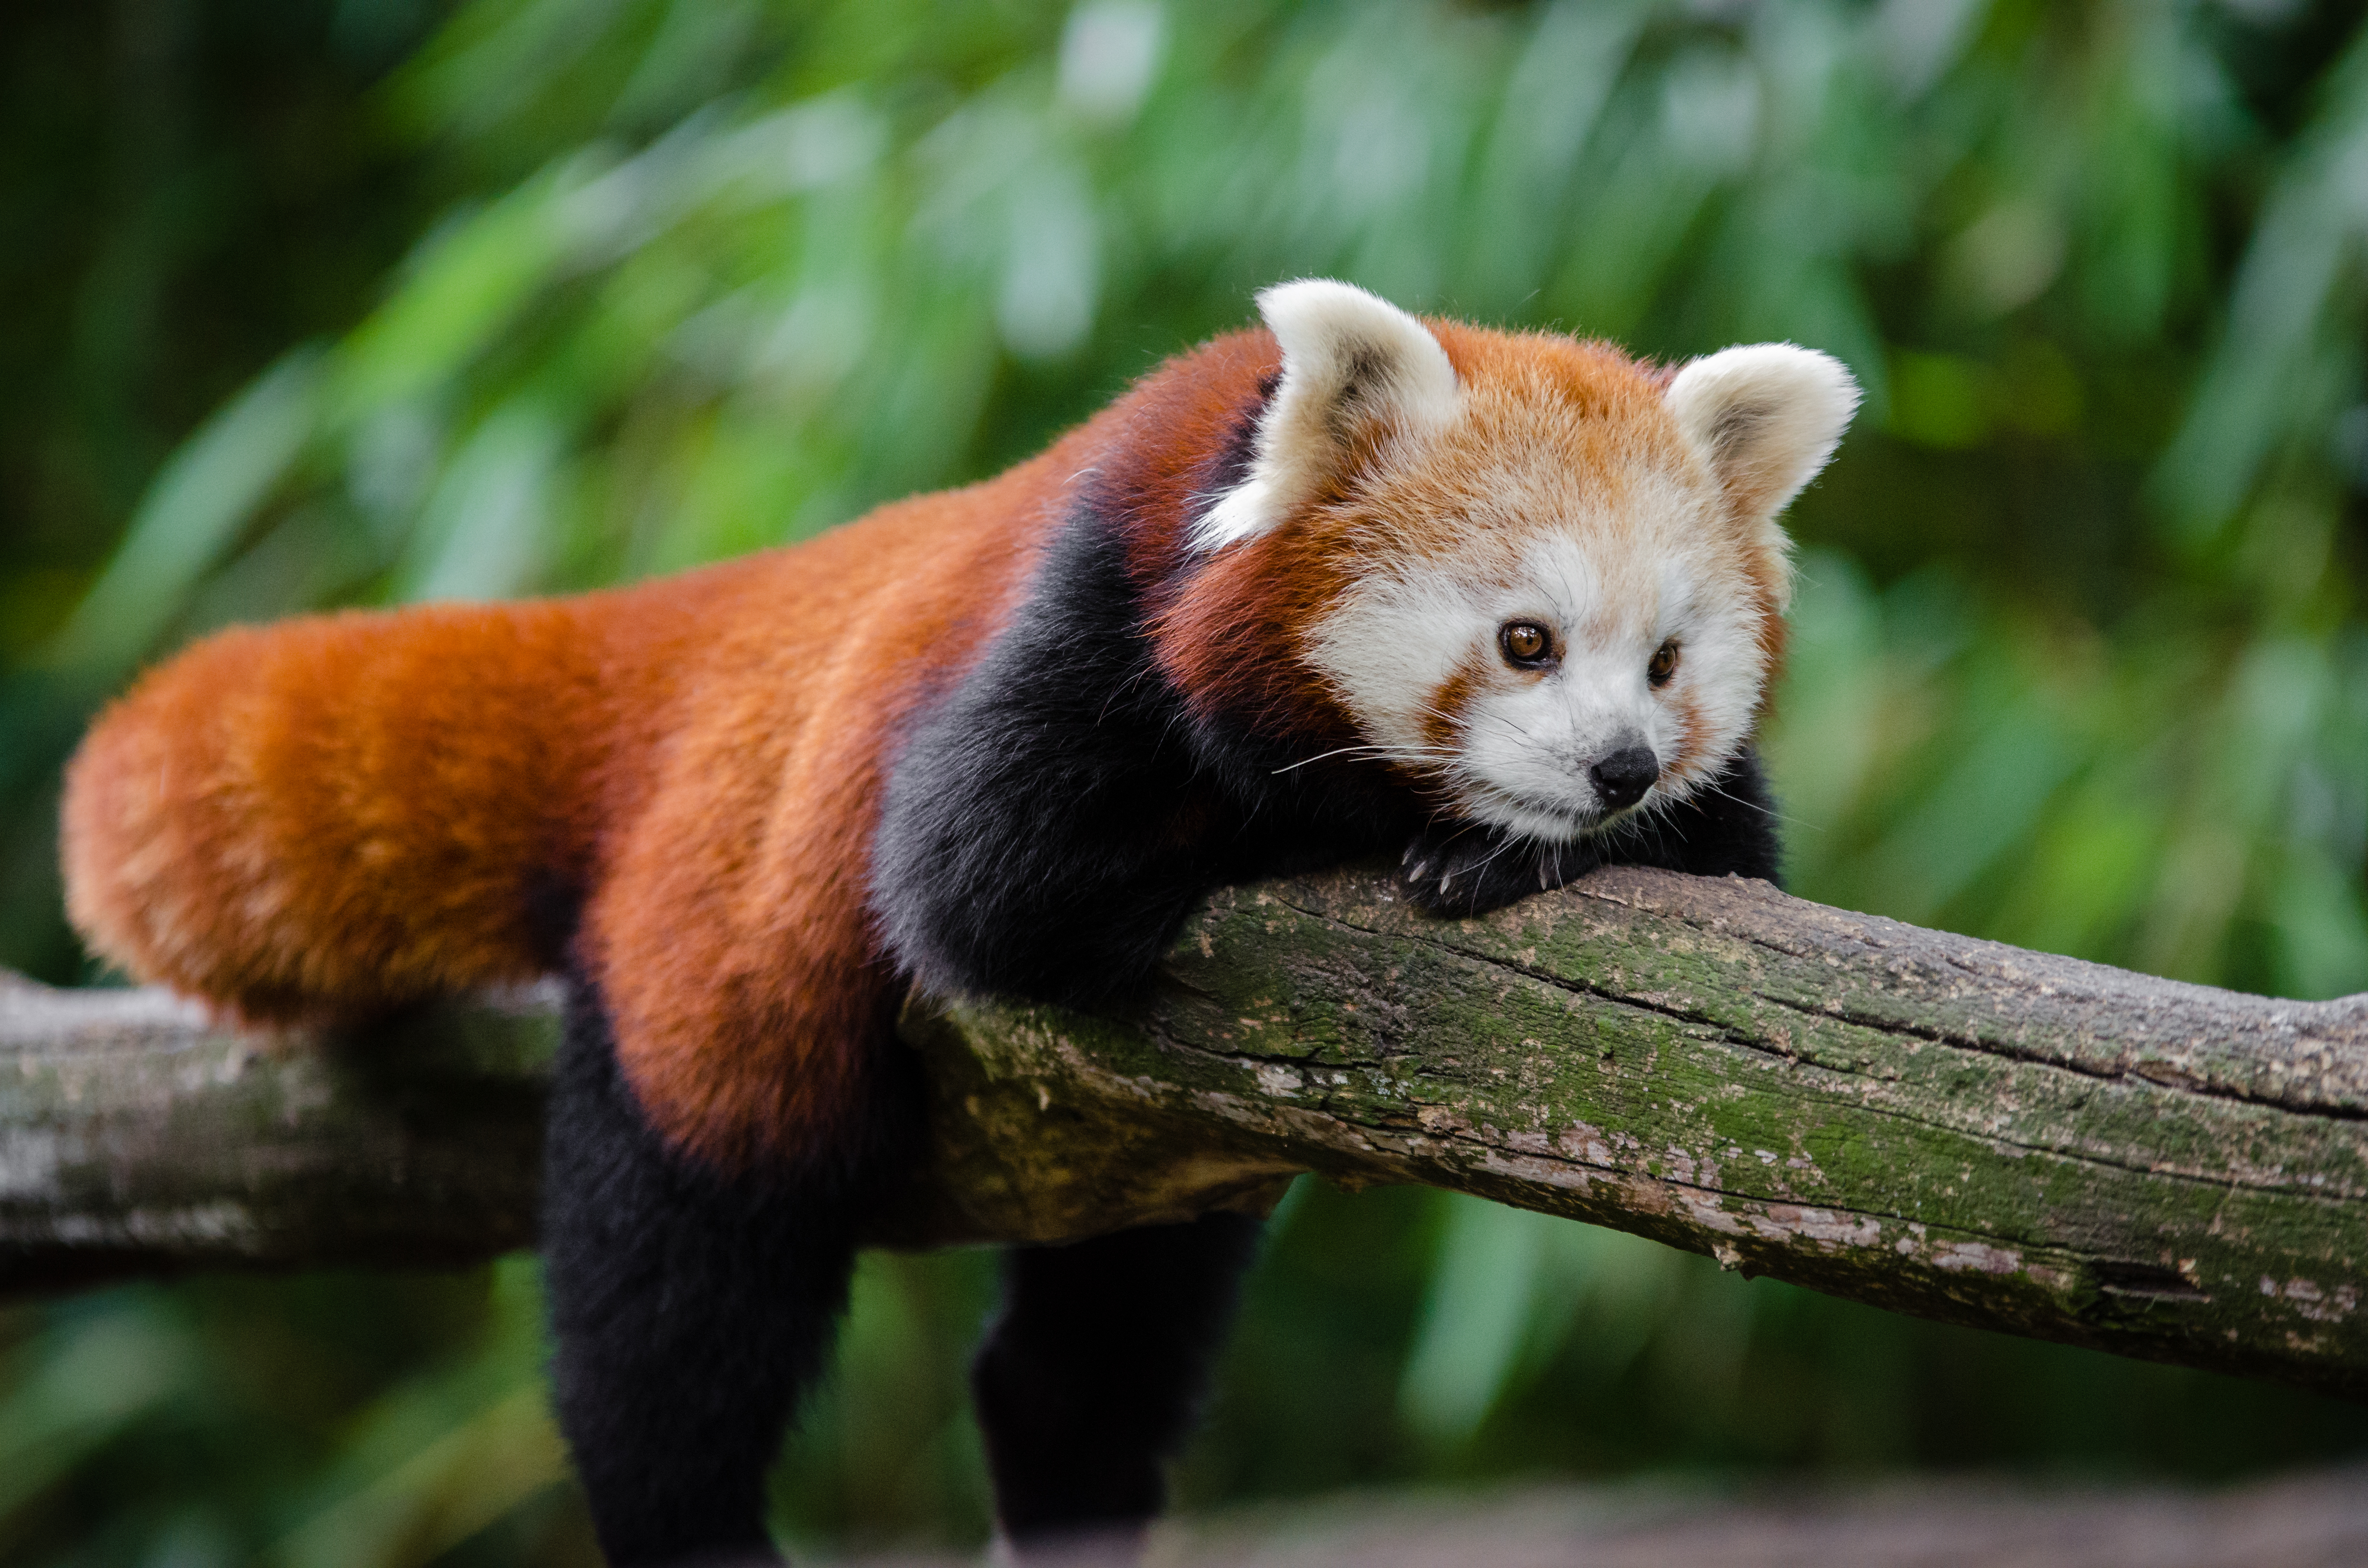
bokeh, animal, wildlife, zoo, red, mammal, fauna, red panda, panda, endangered, vertebrate, germany